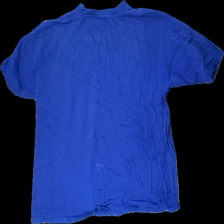
View: back
Type: T-shirt
Category: Unisex
Brand: Not in the list
Brand text on label: Stadium
Colors: Blue, White
Material: 100% cotton
Pattern: Logo print
Cut: Regular, C-collar
Size: XXL
Season: All
Stains: Minor
Smell: Major
Price range: <50
Recommended usage: Recycle
Comment: stinky, washed out colors